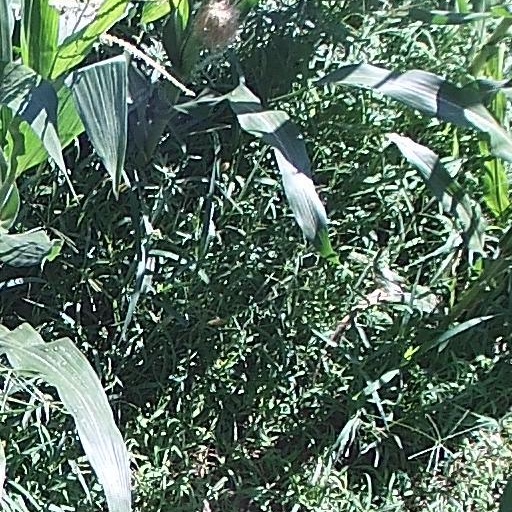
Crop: maize; corn